Greensboro College

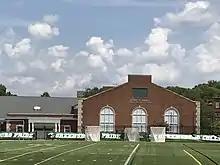
Hanes Physical Education Building

The Pride's athletic program competes in the NCAA's Division III and the USA South Athletic Conference. It offers 19 intercollegiate sports. Men's sports include baseball, basketball, football, golf, lacrosse, soccer, swimming, wrestling and tennis. Women's sports include basketball, cross country, golf, lacrosse, soccer, softball, swimming, tennis, triathlon, and volleyball.